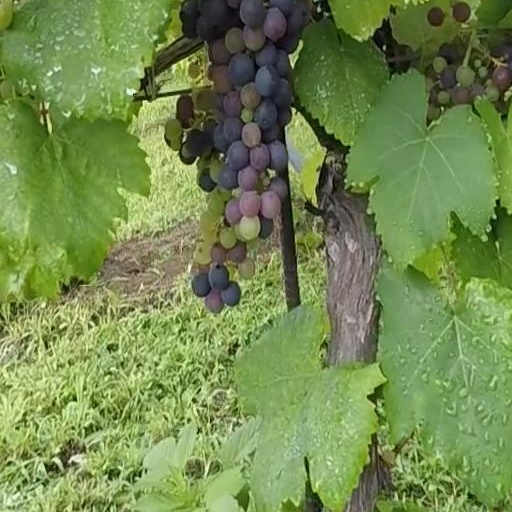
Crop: grape